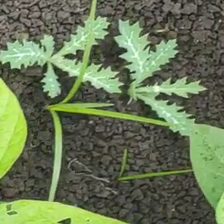
Weed species: Lavhala_(Cyperus_Rotundus)